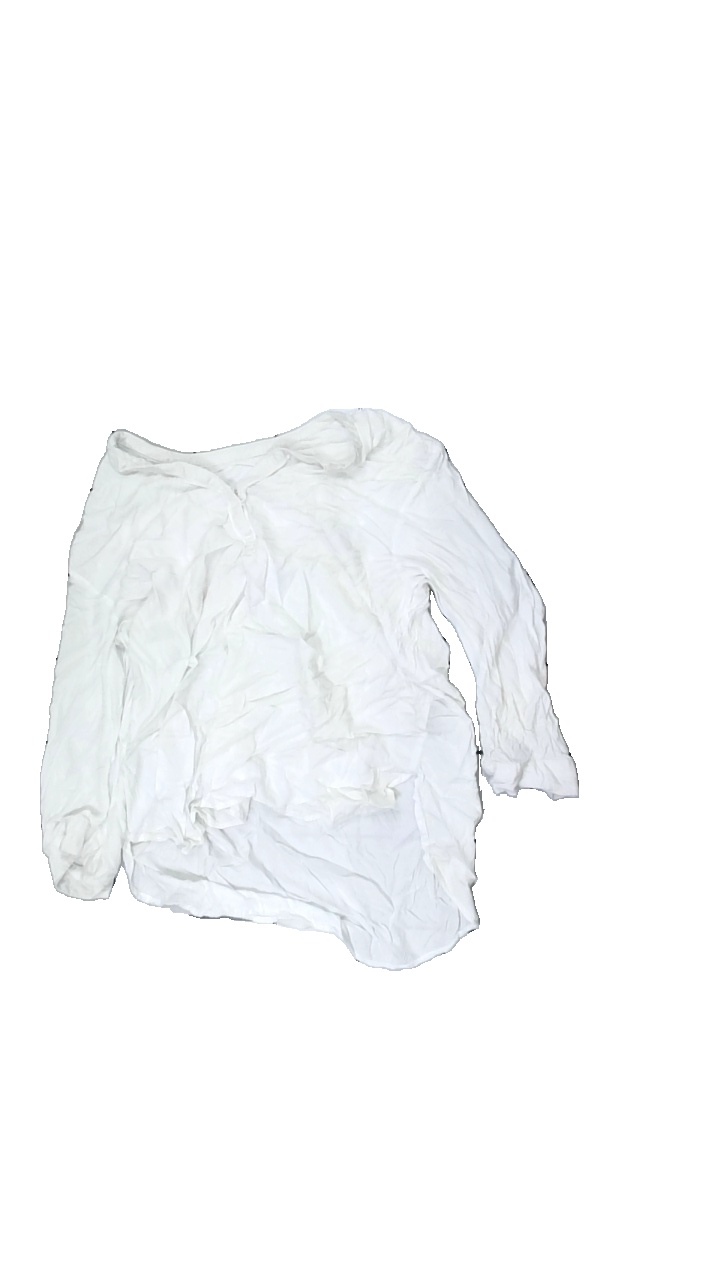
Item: Blouse (Ladies)
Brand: Åhlens
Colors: White
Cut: Regular
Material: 100% viscose
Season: All
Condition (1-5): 3
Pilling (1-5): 4
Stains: Minor
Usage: Export
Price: <50